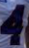
Number: 4